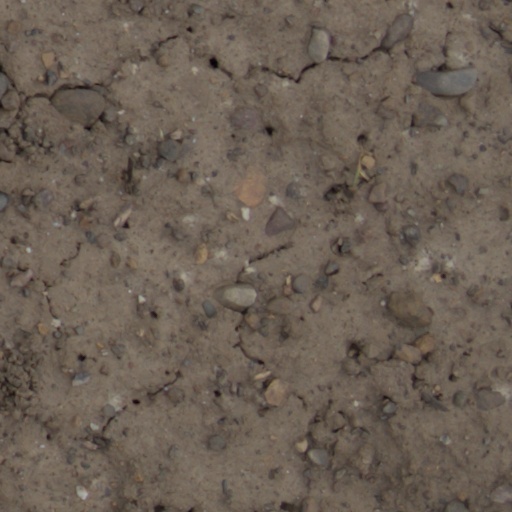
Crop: wheat